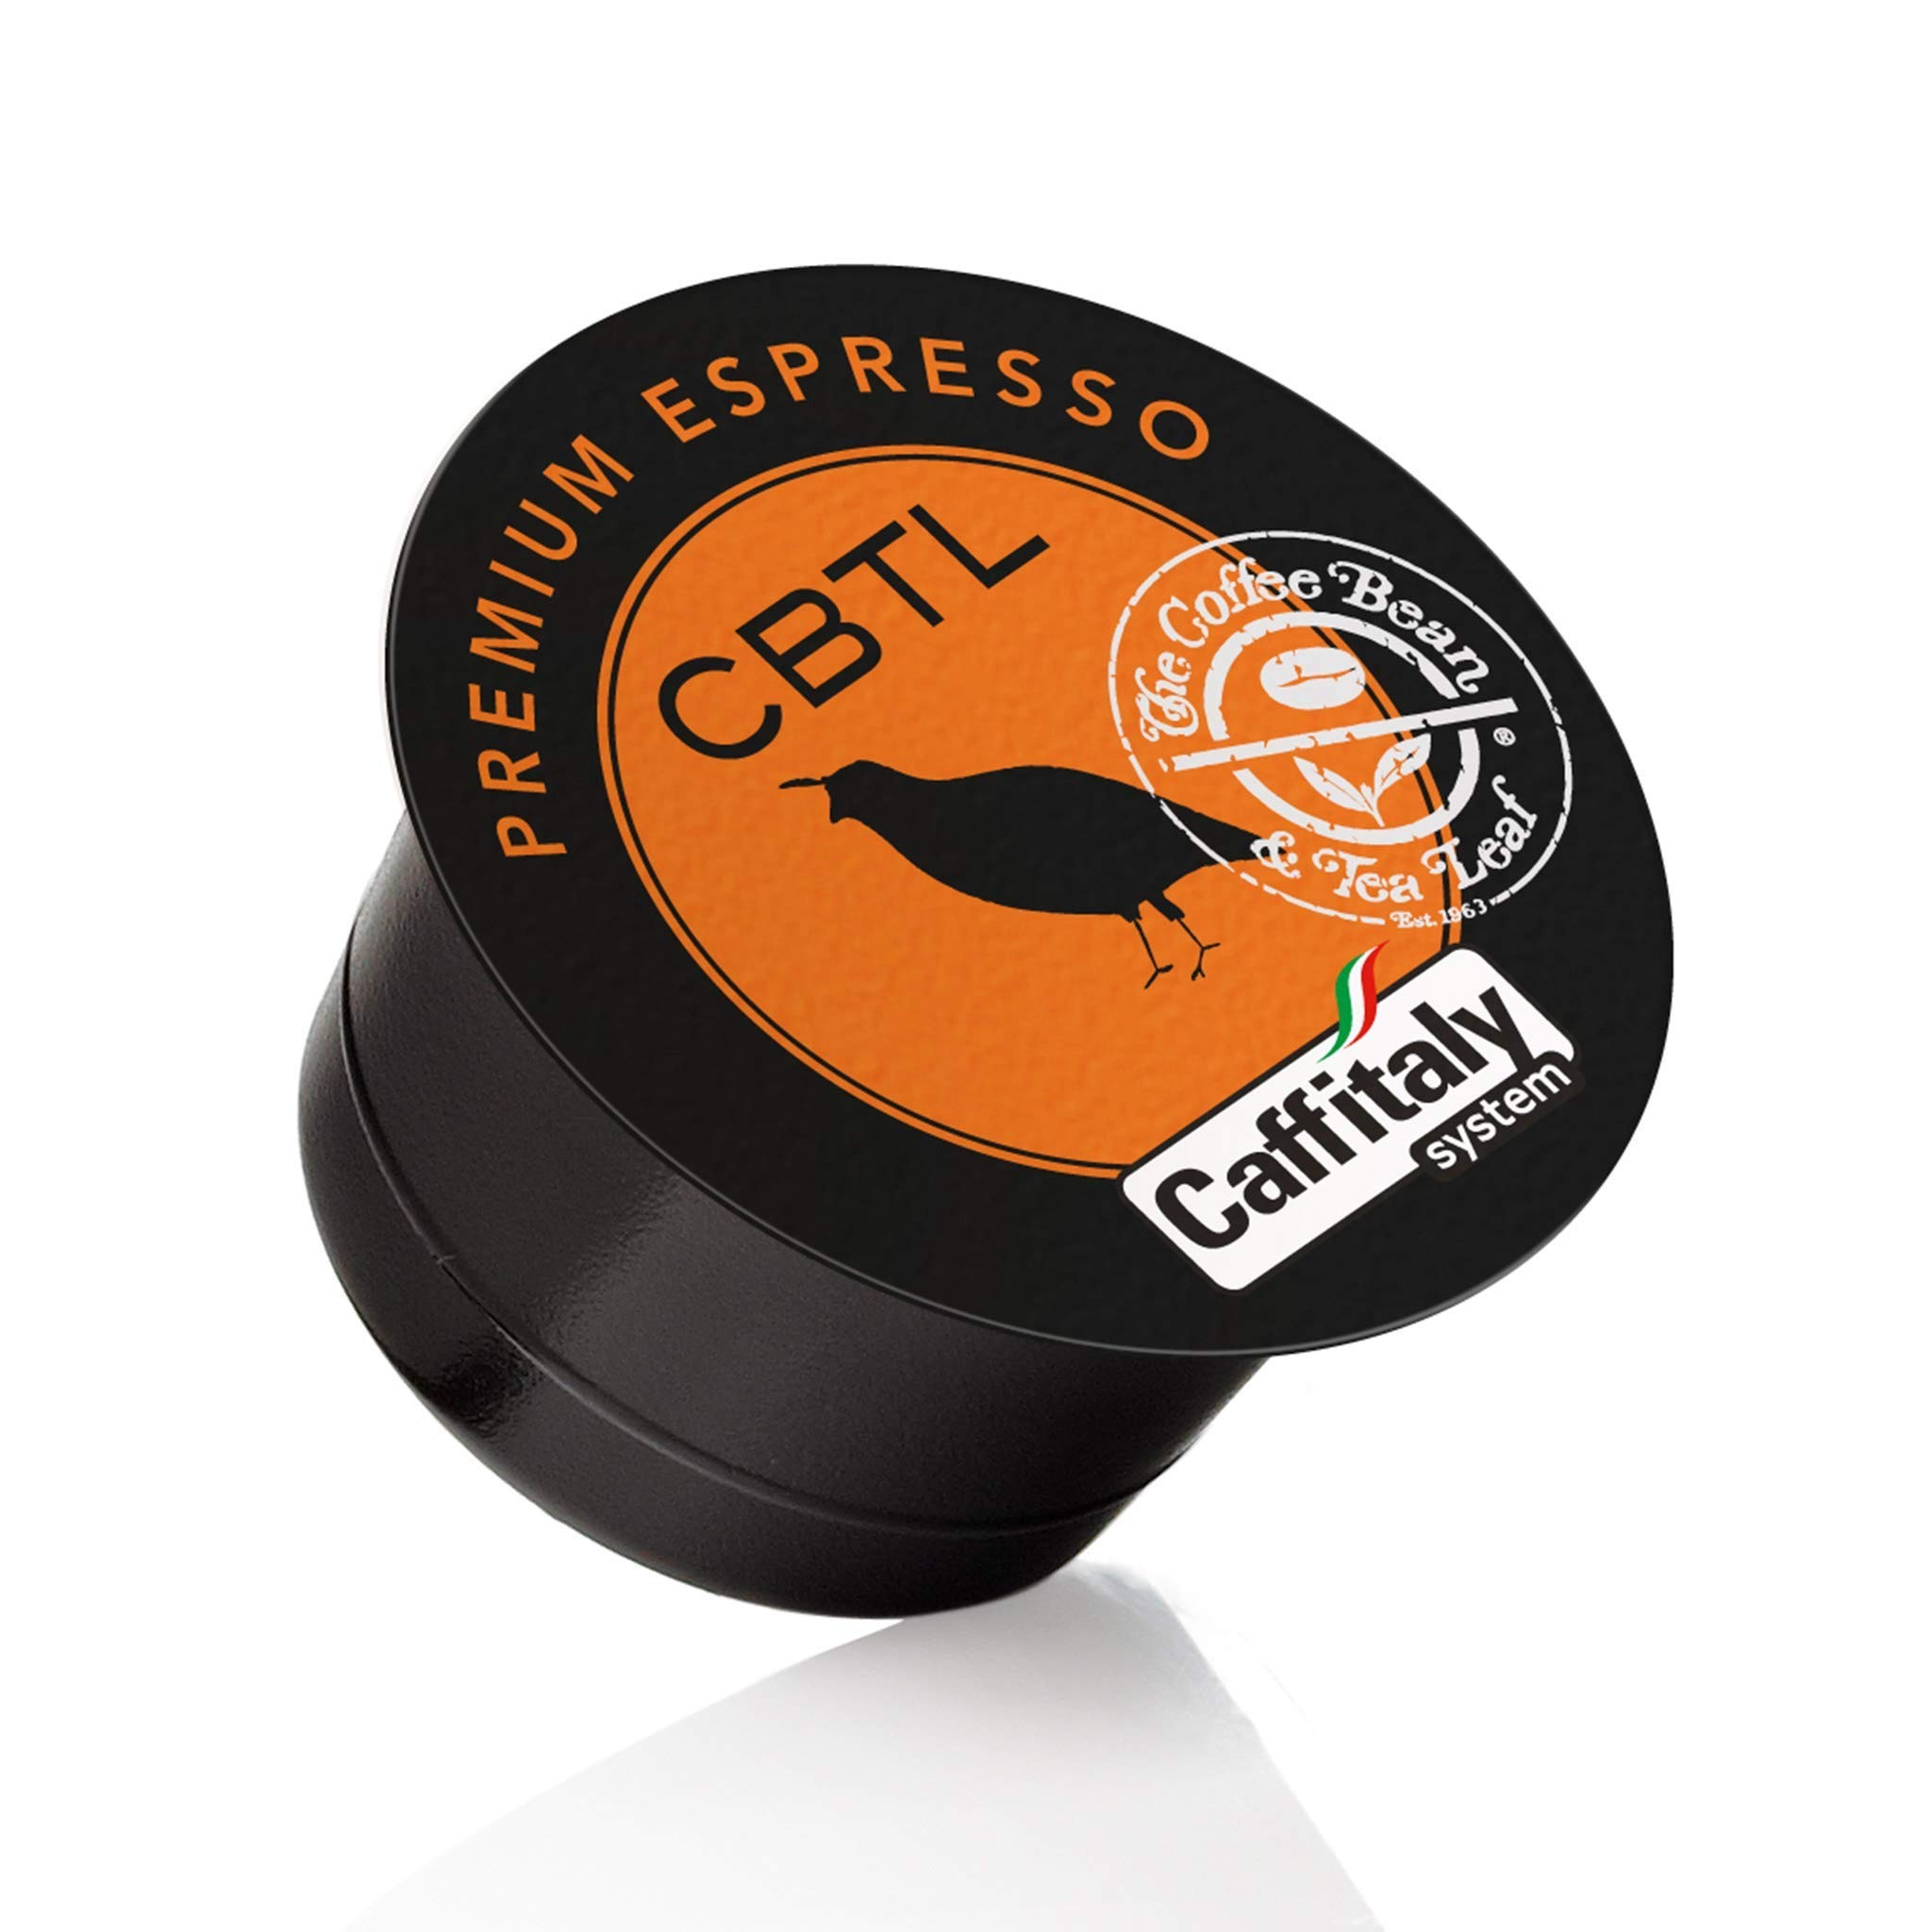
Item Name: CBTL Premium Espresso Capsules By The Coffee Bean & Tea Leaf, 10 Count Box
Bullet Point 1: HIGH QUALITY: Each single-serve CBTL capsule is made with our Premium The Coffee Bean & Tea Leaf espresso roasted ground coffee beans
Bullet Point 2: FRESHNESS GUARANTEED: Hand-selected for the quality of their flavor, the beans are roasted to perfection to bring you a deep dark roasted flavor
Bullet Point 3: FLAVOR PROFILE: Our Premium Espresso blend has a dark roasted flavor, caramel-like aroma with an earthy flavor and a bittersweet finish
Bullet Point 4: BOX COUNT: Each box contains 10 single serving CBTL capsule pods
Bullet Point 5: COMPATIBILITY: Use with The Coffee Bean & Tea Leaf Coffee and Tea Machine & Caffitalty single serve brewing systems
Value: 10.0
Unit: count

Price: 14.83